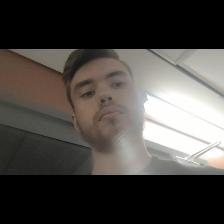
Label: Human